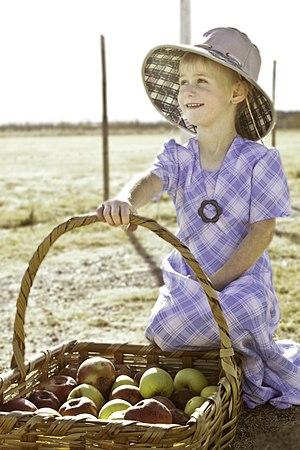
Une jeune fille mennonite de Cuauhtémoc dans l'État de Chihuahua au nord du Mexique. La demoiselle souriante tient un panier de pommes rouges et vertes. Español: Una infante menonita de México